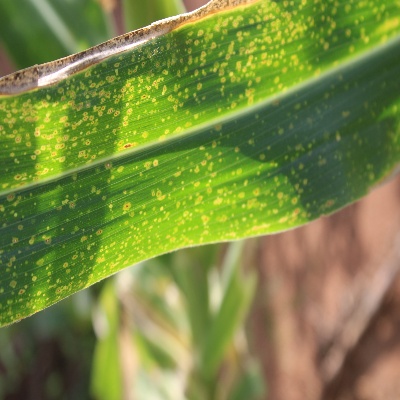
Crop: Maize
Condition: leaf blight